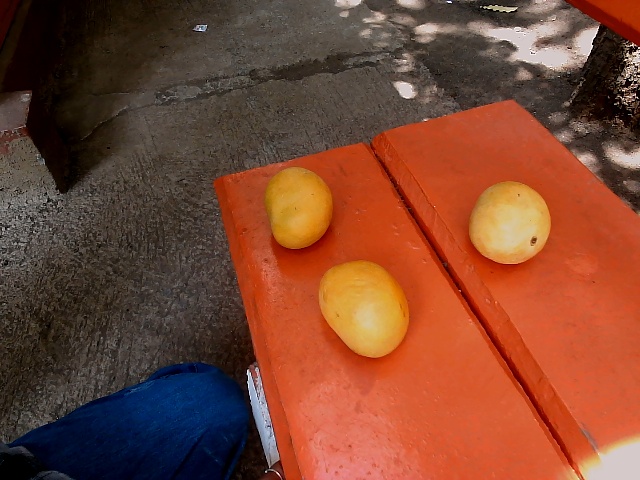
Label: Ripe_Mango